ROF Rotherwas

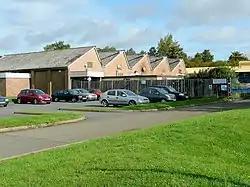
Former ROF Rotherwas distribution buildings from World War II, now used for commercial purposes just north of Netherwood Road. August 2009

At the outbreak of World War I, the Ministry of Munitions were looking to create a number of munitions production facilities quickly and cheaply. A site of was acquired by the Ministry on 15 June 1916, located south of Hereford on the junction of the Welsh Marches Line and the Hereford, Ross and Gloucester Railway. Laid out to a standard design, the site encompassed: